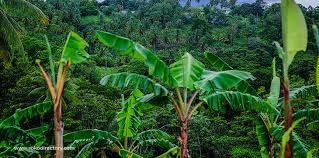
Kuna mgomba wa ndizi ambao zimemea pale.Kisha nyuma yake kuna miti mingi ambao imemea kutengeneza msitu .Unaonekana kwamba  ni msitu mkubwa ambao ina miti mingi.